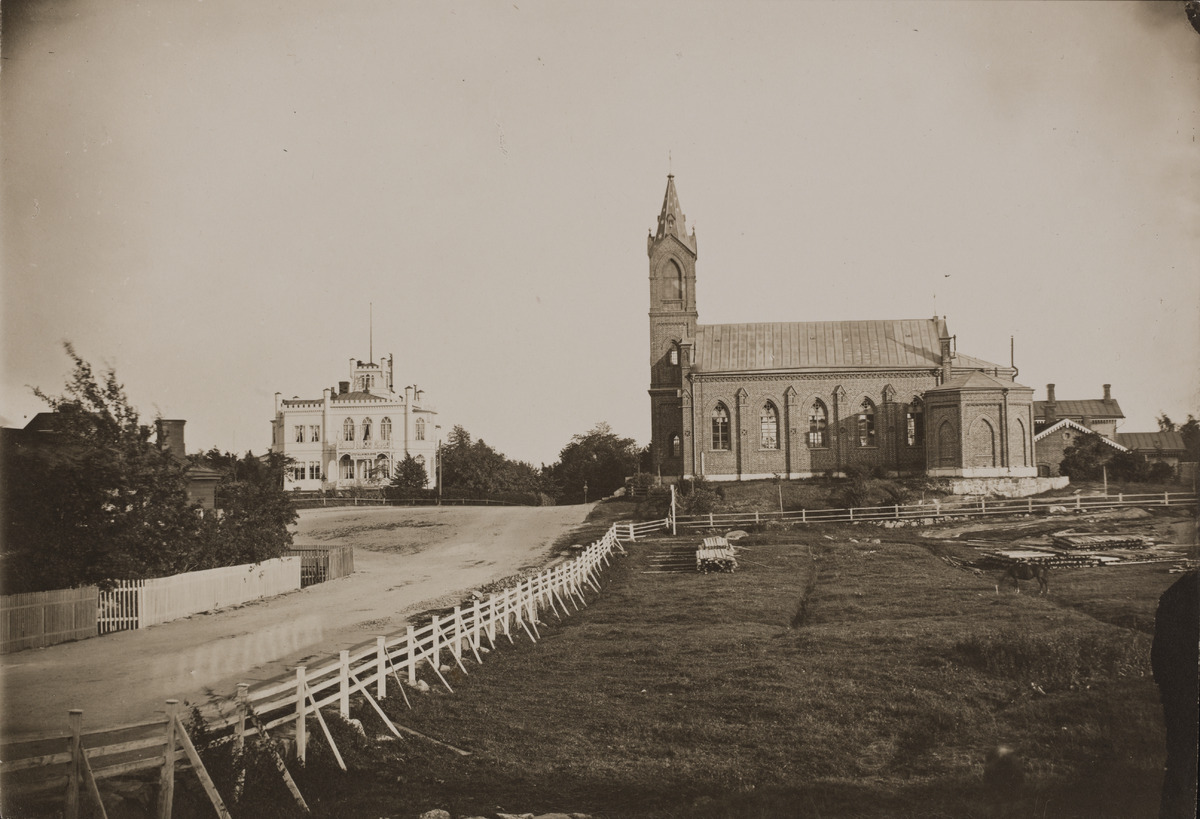
Pyhän Henrikin katedraali ja Spåren huvila Ullankadulta nähtynä.
sisällön kuvaus: Oikealla roomalaiskatolinen Pyhän Henrikin katedraali, arkkitehti Ernst Bernhard Lohrmann 1860, Paavalinkatu (nyk. Pyhän Henrikin aukio 1) ja vasemmalla ns. Spåren huvila, nykyinen Itäinen Puistotie 1, kuvattuna Ullankadulta eteläkaakkoon. Kirkon vieressä on aidattu laidun ja puutavarapinoja. Puuhuvila on purettu, ja sen paikalla on Marmoripalatsina tunnettu rakennus, arkkitehti Eliel Saarinen 1918. mustavalkoinen
Kuvaaja: Riis, Charles, valokuvaaja
Ajankohta: kuvausaika 1876 todennäk.
Paikka: Suomi, Uusimaa, Helsinki, Kaivopuisto Helsinki, Pyhän Henrikin aukio. Iso Puistotie 1, 2
Aiheet: huvilat, asuinrakennukset, puurakennukset, kirkot, kirkkorakennukset, tiilirakennukset, puut, kadut, liikenne